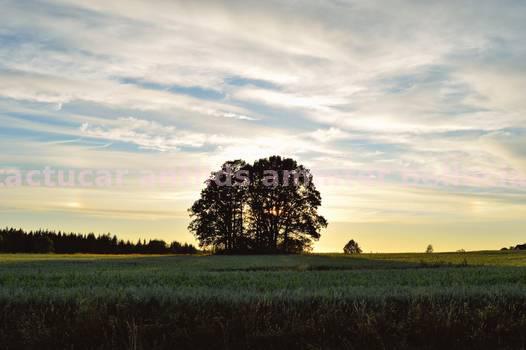
Label: Watermark